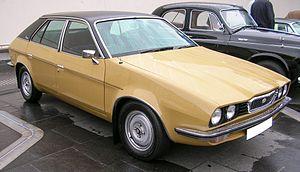
British Leyland, de son nom complet British Leyland Motor Corporation Ltd, est un ancien conglomérat d'ingénierie et de fabrication automobile anglais fondé à Londres en 1968 par la fusion de Leyland Motor Corp Ltd et de British Motor Holdings Ltd. Le groupe a été partiellement nationalisé en 1975 quand le gouvernement britannique a créé le holding British Leyland Limited, rebaptisé BL PLC en 1978.
Wolseley Motors Limited fut un constructeur anglais de véhicules automobiles, fondé en 1901 par le fabricant d'armement Vickers, en collaboration avec l'industriel Herbert Austin. Au début, Wolseley mit en production une gamme complète d'automobiles, dominée par des voitures de luxe très prisées à la Belle Époque, jusqu'à la mort des frères Vickers, en 1915 et 1919. En 1921, dans sa plus forte expansion, Wolseley fabriqua plus de 12 000 voitures, s'affirmant comme le plus grand fabricant d'automobiles de Grande-Bretagne. Cependant, en 1927, le surdéveloppement de l'entreprise a conduit à sa mise sous séquestre, la faisant passer des mains de Vickers à celles de William Richard Morris, pour finir dans l'empire Morris Motor Company, puis dans British Motor Corporation et British Leyland, avant de voir son nom disparaître en 1975.